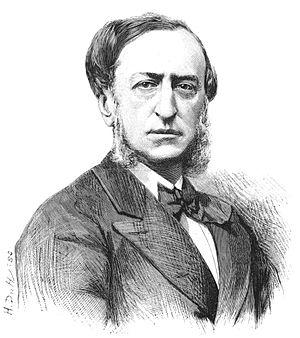
M. Depeyre
Le deuxième gouvernement Albert de Broglie est le gouvernement de la Troisième République en France du 26 novembre 1873 au 16 mai 1874.
Octave-Victor Depeyre, né à Cahors le 15 octobre 1825 et mort à Paris le 29 septembre 1891, est un avocat et homme politique français.